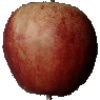
Label: Apple Red 3